Aberdeen station (SkyTrain)

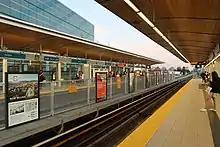
Station platform

Aberdeen is an elevated station on the Canada Line of Metro Vancouver's SkyTrain rapid transit system. It is located in Richmond, British Columbia, Canada. It is named after the adjacent Aberdeen Square and Aberdeen Centre, the largest of Richmond's Asian-themed malls.